Sidley Austin

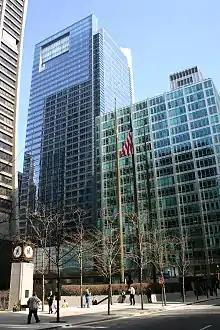
Headquarters of Sidley Austin at One South Dearborn

In 1866, Norman Williams and John L. Thompson founded the law firm of Williams & Thompson in Chicago, Illinois. William Pratt Sidley, who had joined the firm in 1892, was added to the firm's name in 1900 when it was renamed Holt, Wheeler & Sidley. Edwin C. Austin joined the firm in 1914.